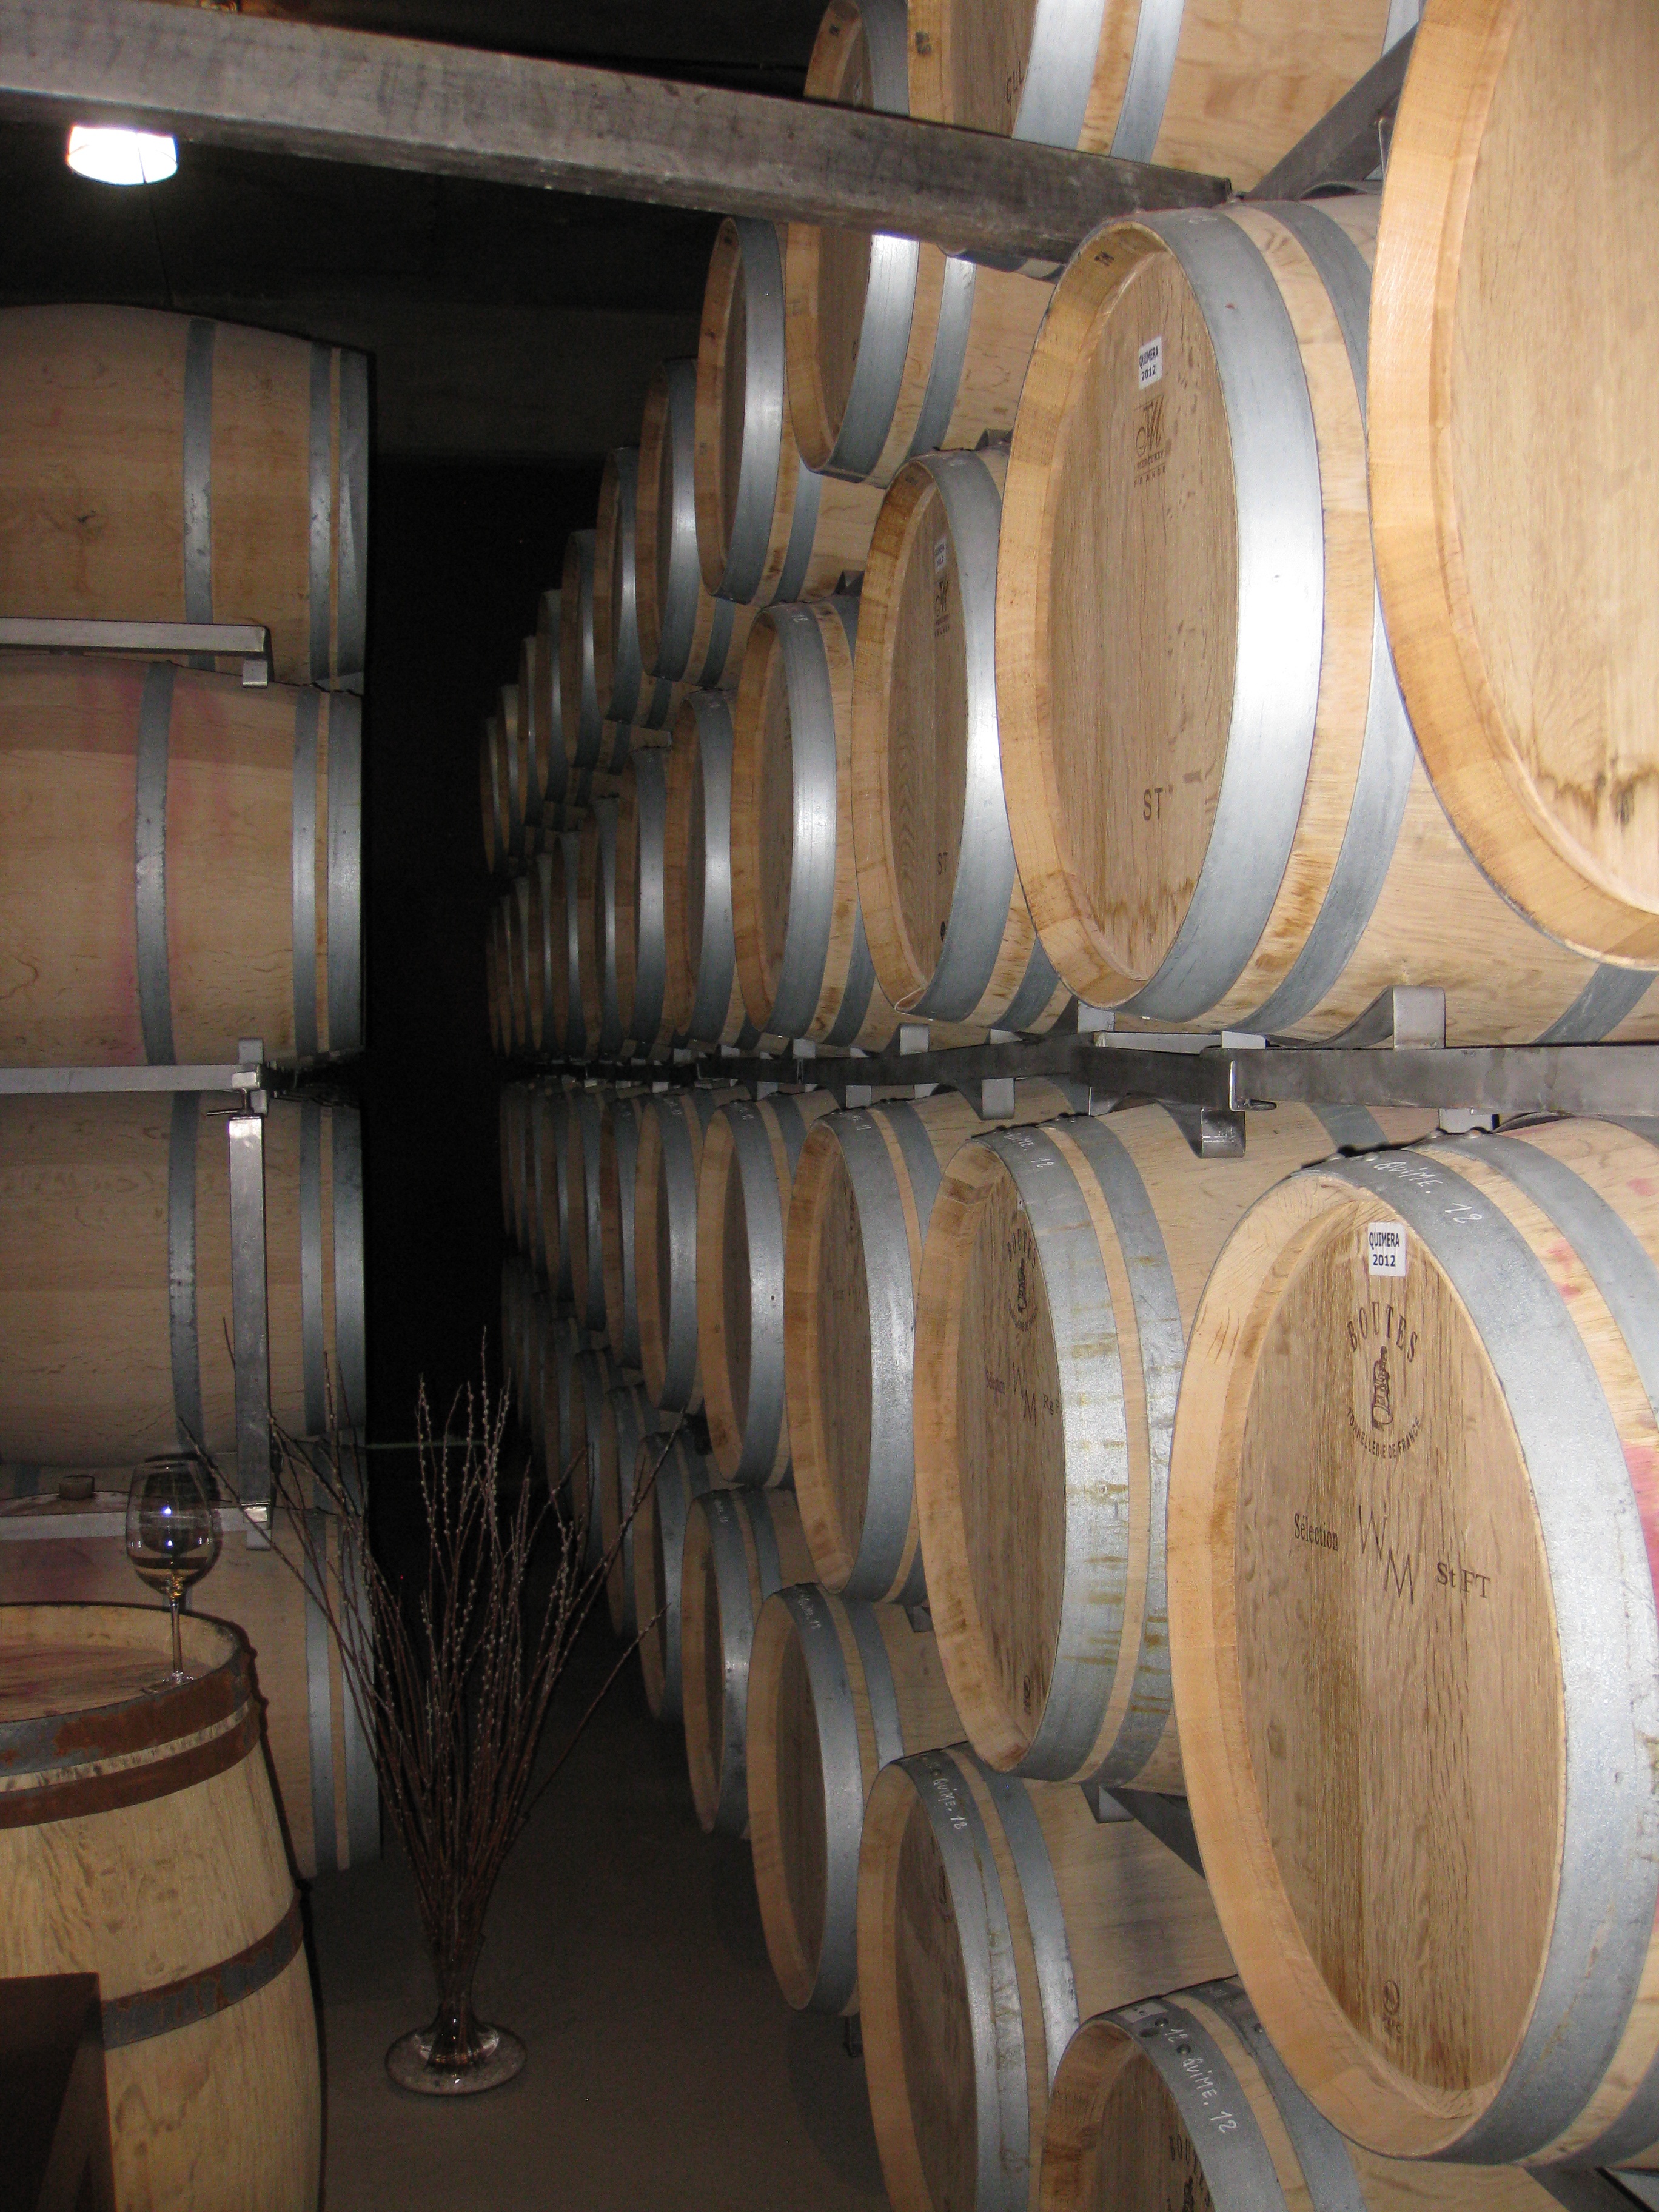
wood, wine, barrel, storage, barrels, winery, wine barrels, man made object